Juozas Paukštelis

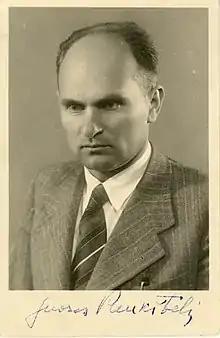

Juozas Paukštelis born Juozas Ptašinskas (2 March 1899, Titoniai, Kovno Governorate – 20 July 1981) was a Lithuanian author and translator. His works have been translated into Russian, Polish, and Kazakh.